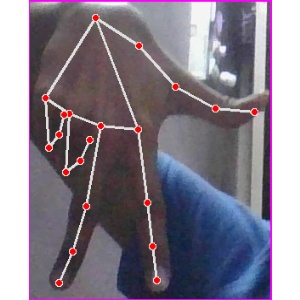
अक्षर: ग